2023 Asian Women's Youth Handball Championship

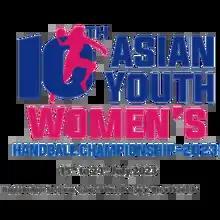

The 2023 Asian Women's Youth Handball Championship was the 10th edition of the championship held from 15 to 24 July 2023 at Noida Indoor Stadium, Noida, India under the aegis of Asian Handball Federation. It was the third time in history that championship was organised by the Handball Federation of India. It also acted as the qualification tournament for the 2024 Women's Youth World Handball Championship.